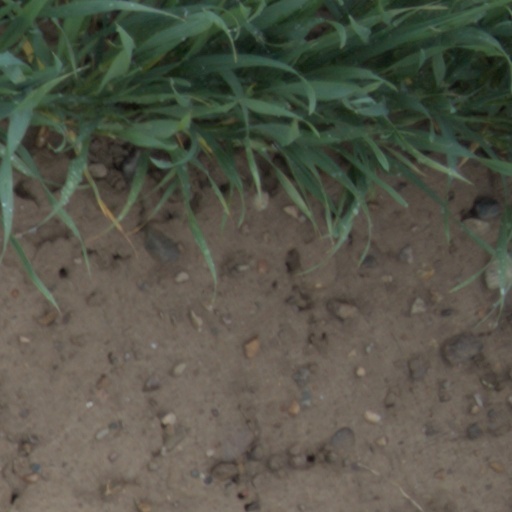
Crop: wheat